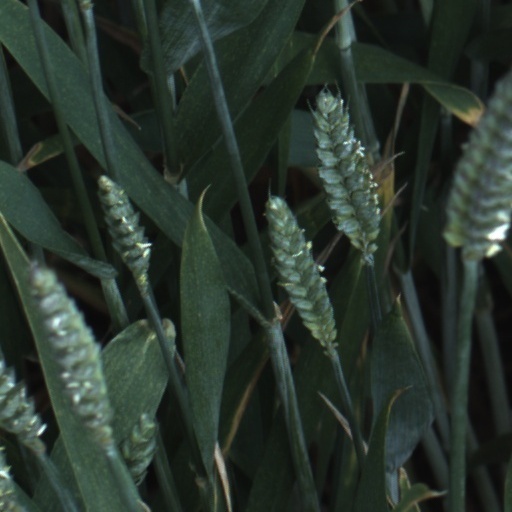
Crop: wheat